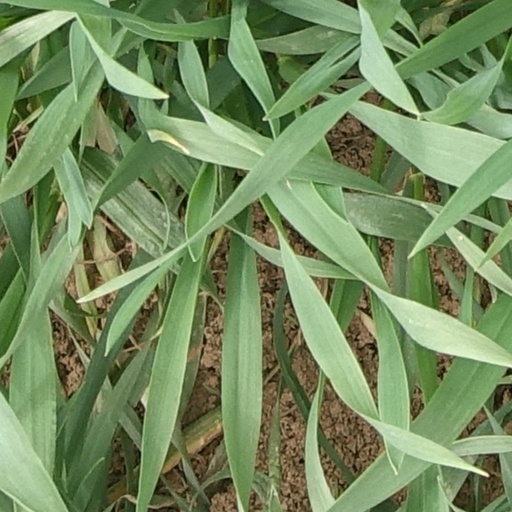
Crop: wheat